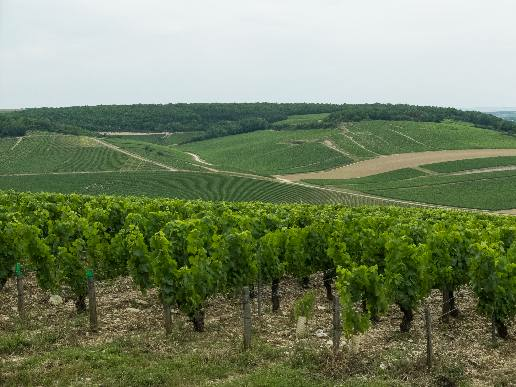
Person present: No